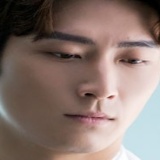
diễn viên Đậu Kiêu